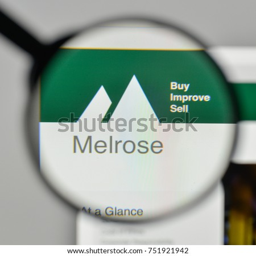
logo on the website homepage .